Gracemount

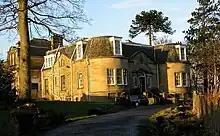
Gracemount House in 2009

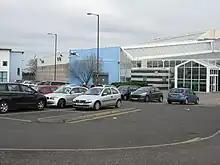
Gracemount Leisure Centre in 2012

The neighbourhood is based around the grounds of the late-18th century Gracemount House, a Category B listed mansion which has become derelict in 2018, having previously been utilised as the local community centre. A few other country manors have survived in the area, including St Catherine's (now a pub-restaurant) with its 17th-century Balm Well, and Southfield House which served as a sanatorium throughout the 20th century; the 1870s Northfield House, latterly a hotel, was already unoccupied and earmarked for demolition as part of a redevelopment but this was hastened in 2023 after arson attacks. Other historic buildings include the 1890s Mount Alvernia Poor Clare Convent adjacent to the older buildings of Liberton Hospital (which is today used for geriatric medicine along with nearby Ellen's Glen House) and the 1880s Original Industrial School (Guthrie Court).